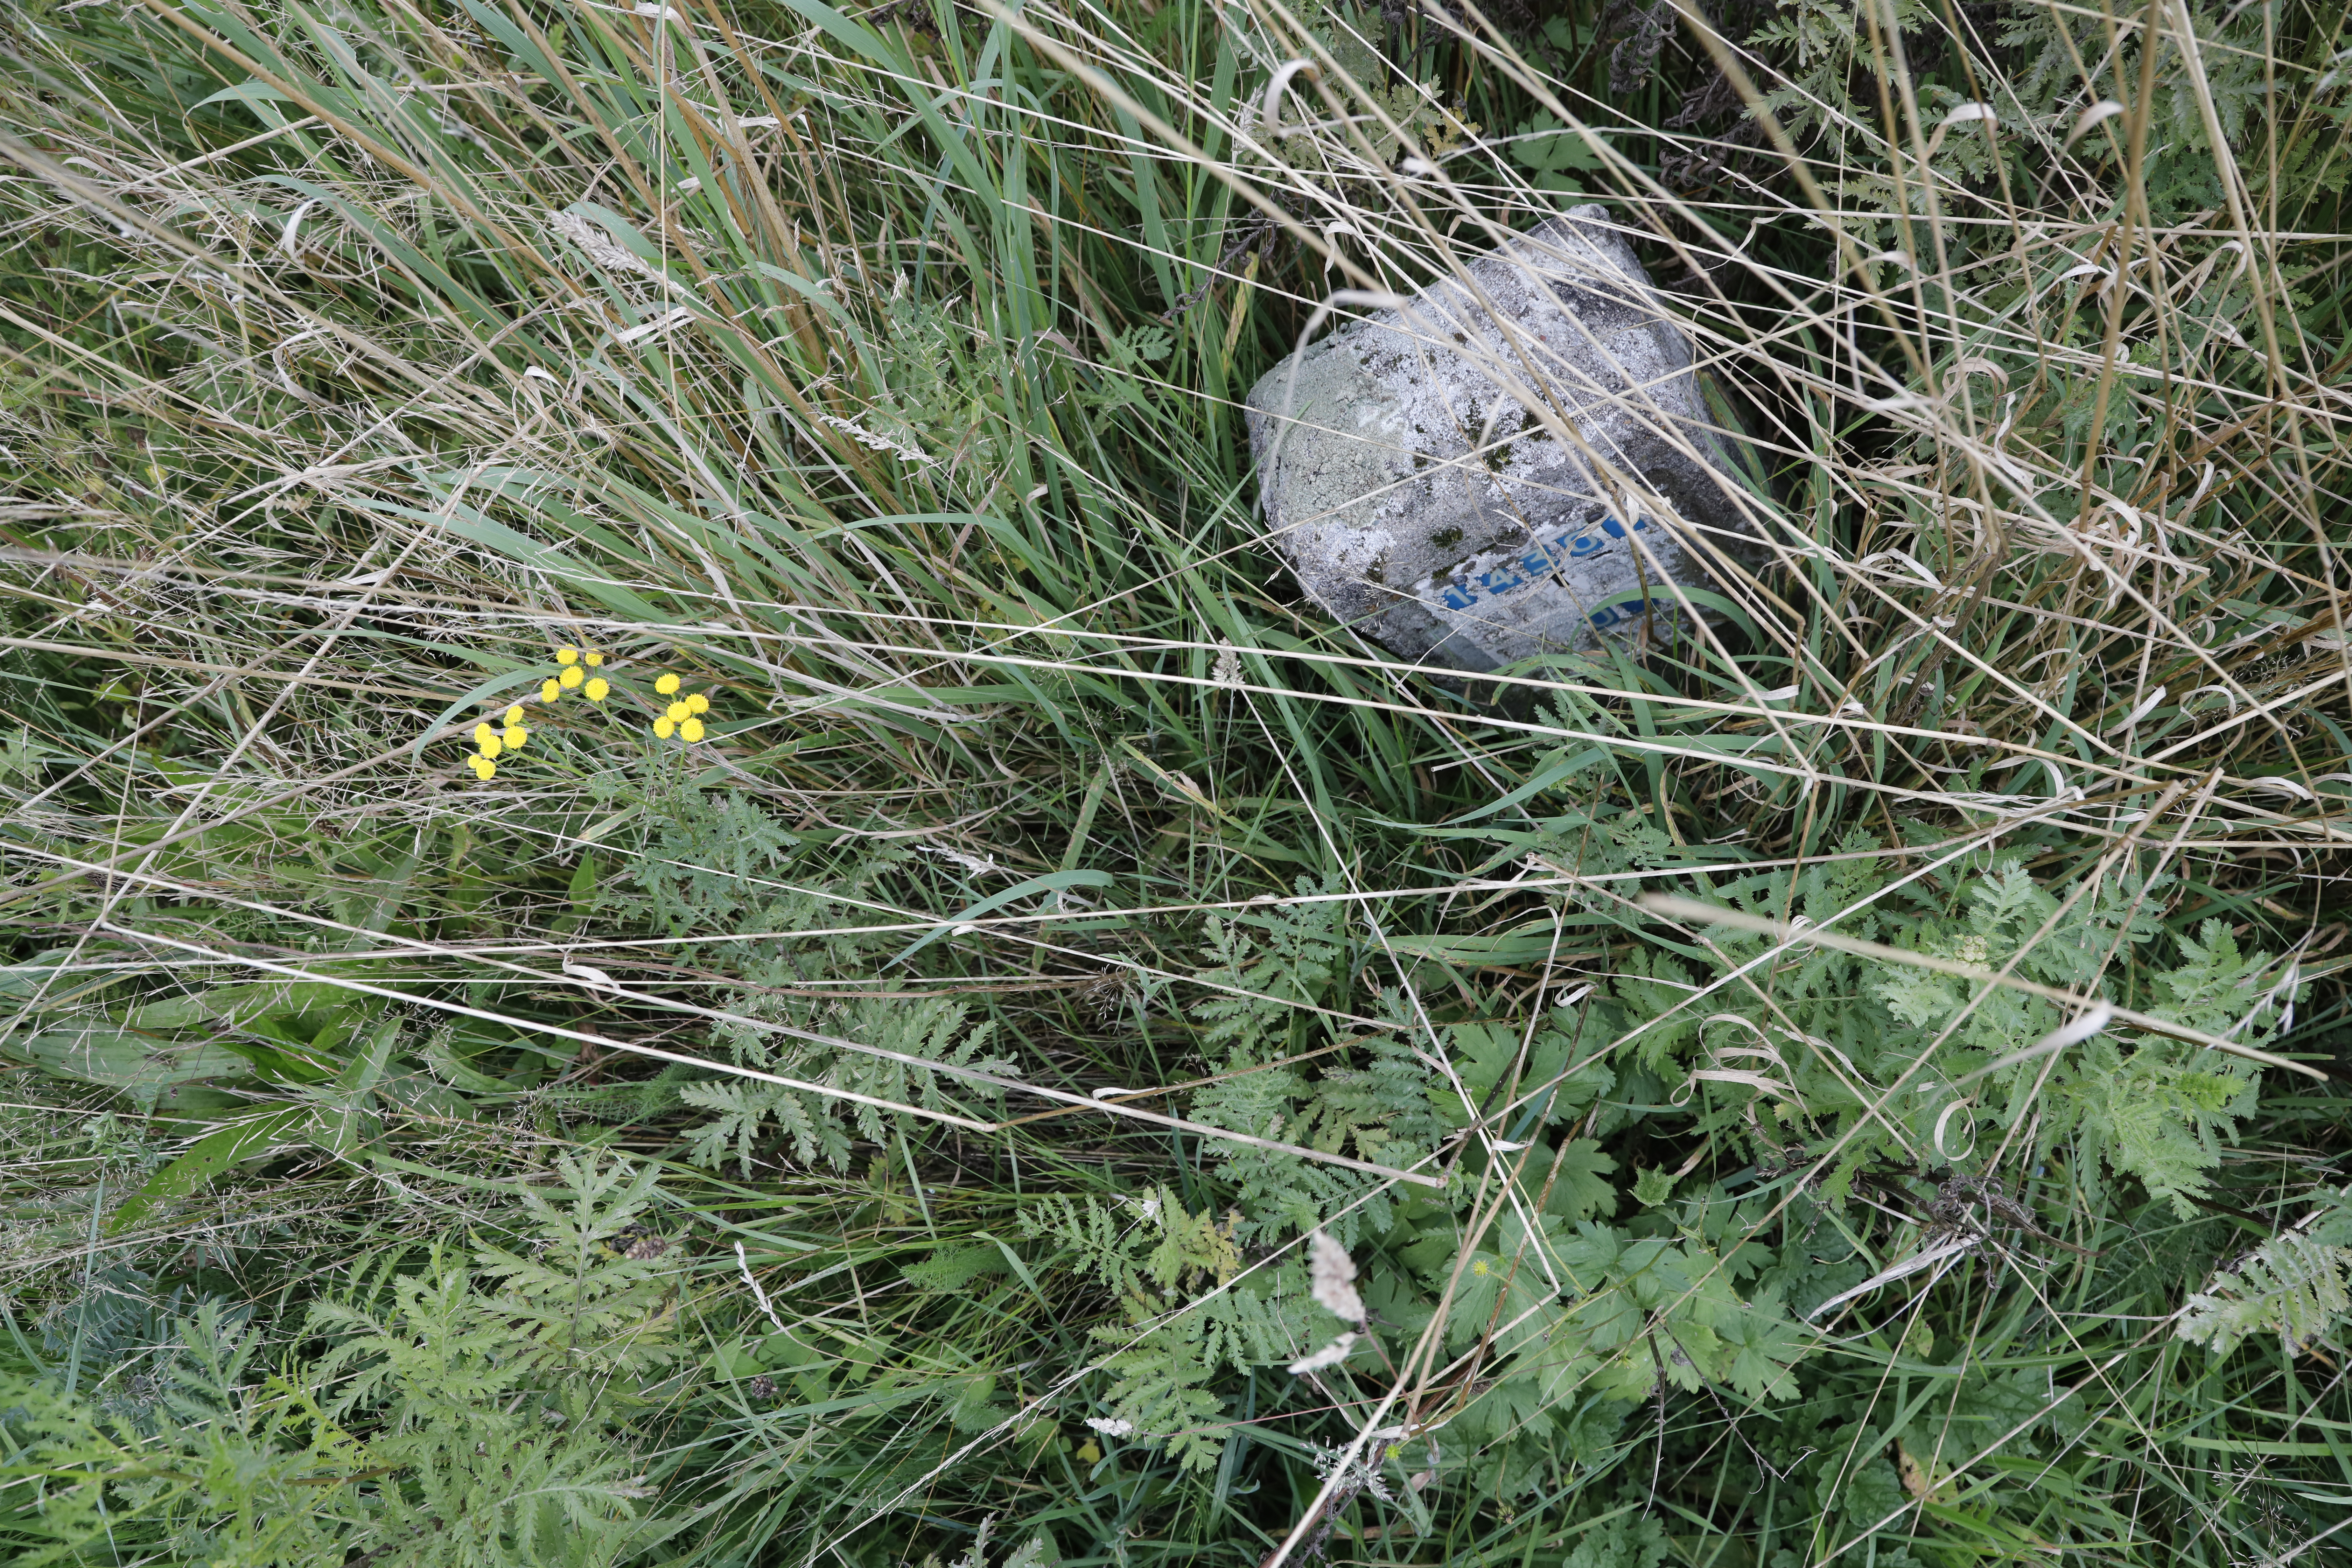
Plant species: Tanacetum vulgare